V'Zot HaBerachah

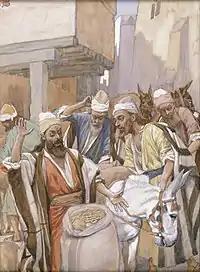
"The Cup Found" (watercolor circa 1896–1902 by James Tissot)

Rabbi Meir taught that when the Israelites stood by the sea, the tribes competed over who would go into the sea first. The tribe of Benjamin went first, as Psalm 68:28 says: "There is Benjamin, the youngest, ruling them," and Rabbi Meir read , , 'ruling them,' as , , 'descended into the sea.' Then the princes of Judah threw stones at them, as Psalm 68:28 says: "the princes of Judah their council," and Rabbi Meir read , , as 'stoned them.' For that reason, Benjamin merited hosting the site of God's Temple, as Deuteronomy 33:12 says: "He dwells between his shoulders." Rabbi Judah answered Rabbi Meir that in reality, no tribe was willing to be the first to go into the sea. Then Nahshon ben Aminadab stepped forward and went into the sea first, praying in the words of Psalm 69:2–16, "Save me O God, for the waters come into my soul. I sink in deep mire, where there is no standing . . . . Let not the water overwhelm me, neither let the deep swallow me up." Moses was then praying, so God prompted Moses, in words parallel those of Exodus 14:15, "My beloved ones are drowning in the sea, and you prolong prayer before Me!" Moses asked God, "Lord of the Universe, what is there in my power to do?" God replied in the words of Exodus 14:15–16, "Speak to the children of Israel, that they go forward. And lift up your rod, and stretch out your hand over the sea, and divide it; and the children of Israel shall go into the midst of the sea on dry ground." Because of Nahshon's actions, Judah merited becoming the ruling power in Israel, as Psalm 114:2 says, "Judah became His sanctuary, Israel His dominion," and that happened because, as Psalm 114:3 says, "The sea saw [him], and fled."